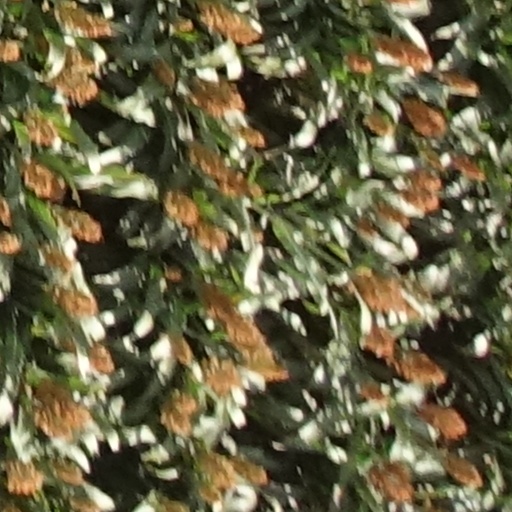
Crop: sorghum